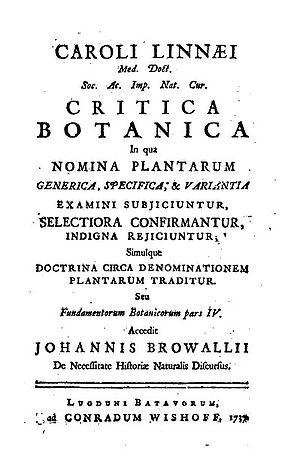
Critica Botanica est un ouvrage du naturaliste suédois Carl von Linné. L'ouvrage, écrit en latin, a été publié en juillet 1737 à Leyde la même année que furent publiés Genera Plantarum et Flora Lapponica du même auteur. Linné était alors âgé de 30 ans. L'année précédente, Linné avait exposé ses principes sur la nomenclature botanique dans un autre ouvrage qu'il fit paraître: Fundamenta Botanica en y définissant les règles d'acceptation et de formation des noms des plantes qui ont ensuite été précisées, avec de nombreux exemples, dans sa Critica Botanica et qui seront appliquées dans sa Flora Lapponica et plus tard dans sa Flora Svecica.